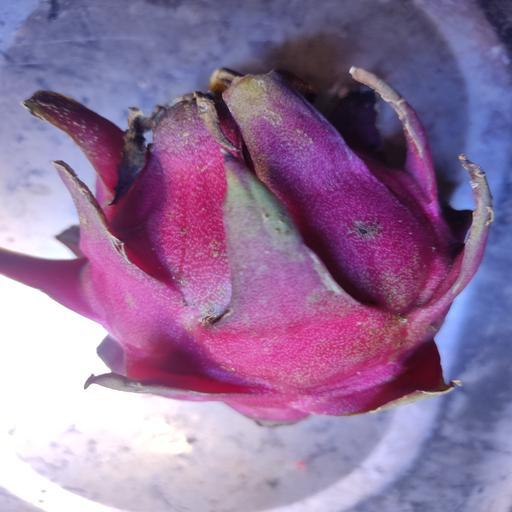
Crop type: Dragon